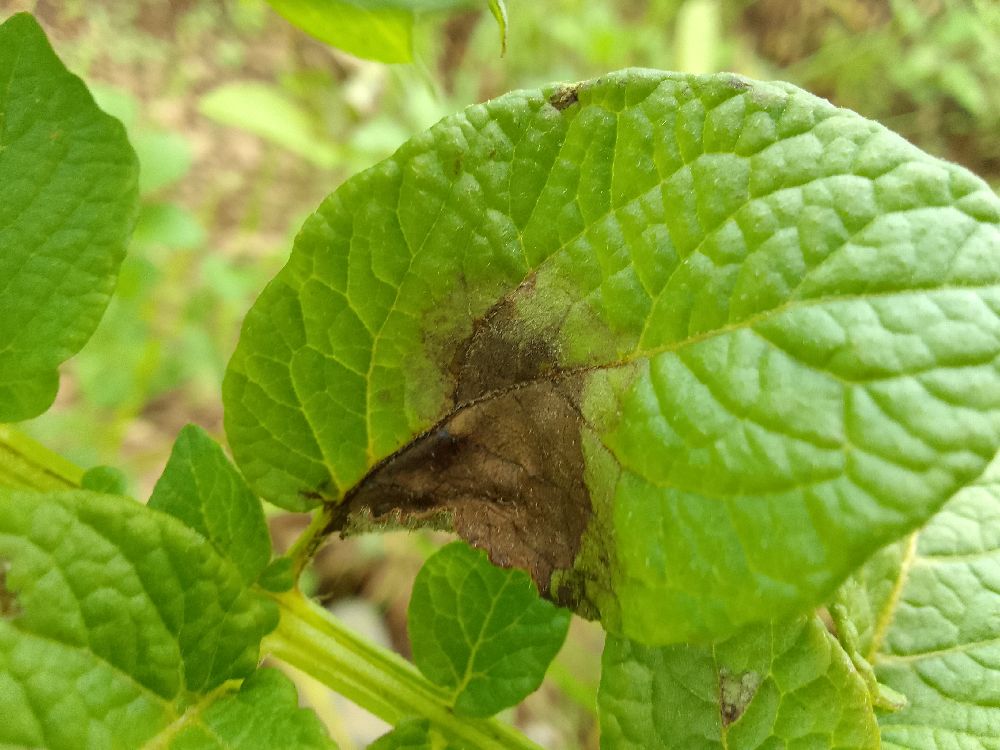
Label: Late blight